James Cantine

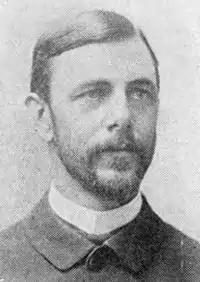
Cantine in 1910

Reverend James Cantine (March 3, 1861 – July 1, 1940) was an American missionary, scholar, and traveler. While studying at New Brunswick Theological Seminary in New Jersey, he co-founded the Arabian Mission with John Lansing and Samuel Marinus Zwemer. The mission exists today as the American Mission Hospital of Bahrain. He was a missionary for forty years, which included establishing the first mission for the Reformed Church in Arabia, which was also the first mission in eastern Arabia. Between 1891 and 1929, he established mission posts, medical clinics, and churches in Arabia.